Rodolfo Llopis

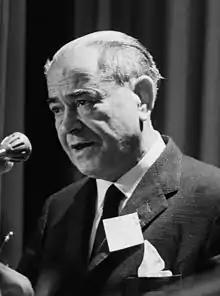
Rodolfo Llopis in 1963

Rodolfo Llopis Ferrándiz (27 February 1895, Callosa d'En Sarrià, Alicante, Spain – 22 July 1983, Albi, France) was a Spanish socialist politician. He was the General Secretary of the Spanish Socialist Workers' Party in exile from 1944 to 1974.